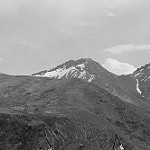
Label: B & W